Sydenham railway station, Sydney

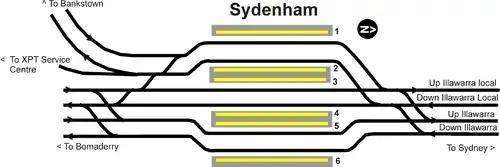

The weatherboard ticket office on the overhead footbridge burnt down in the mid-1980s. In the late 1980s a new brick overhead booking office and a new metal-clad shop were built on the existing 1914 footbridge structure, and new canopies built over the stairs and connected to platform buildings.